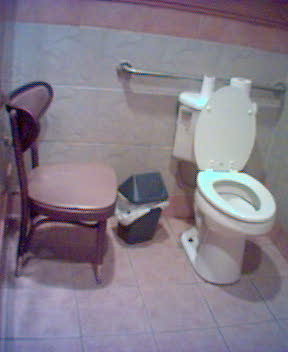
user: Given an image and a question. Answer the question in a short answer. Question: What object does not belong in this room? Short Answer:
assistant: chair